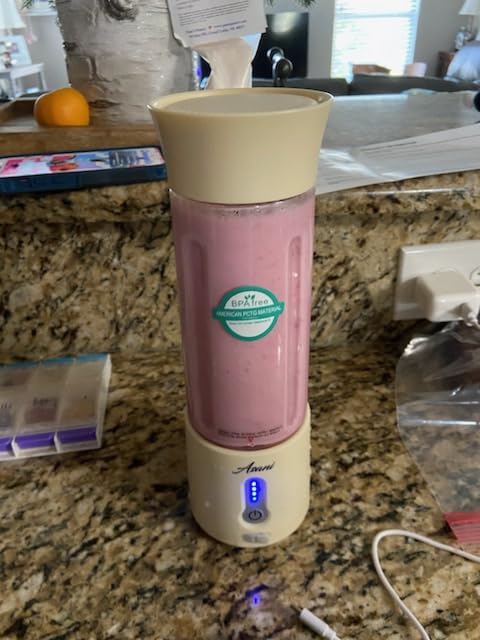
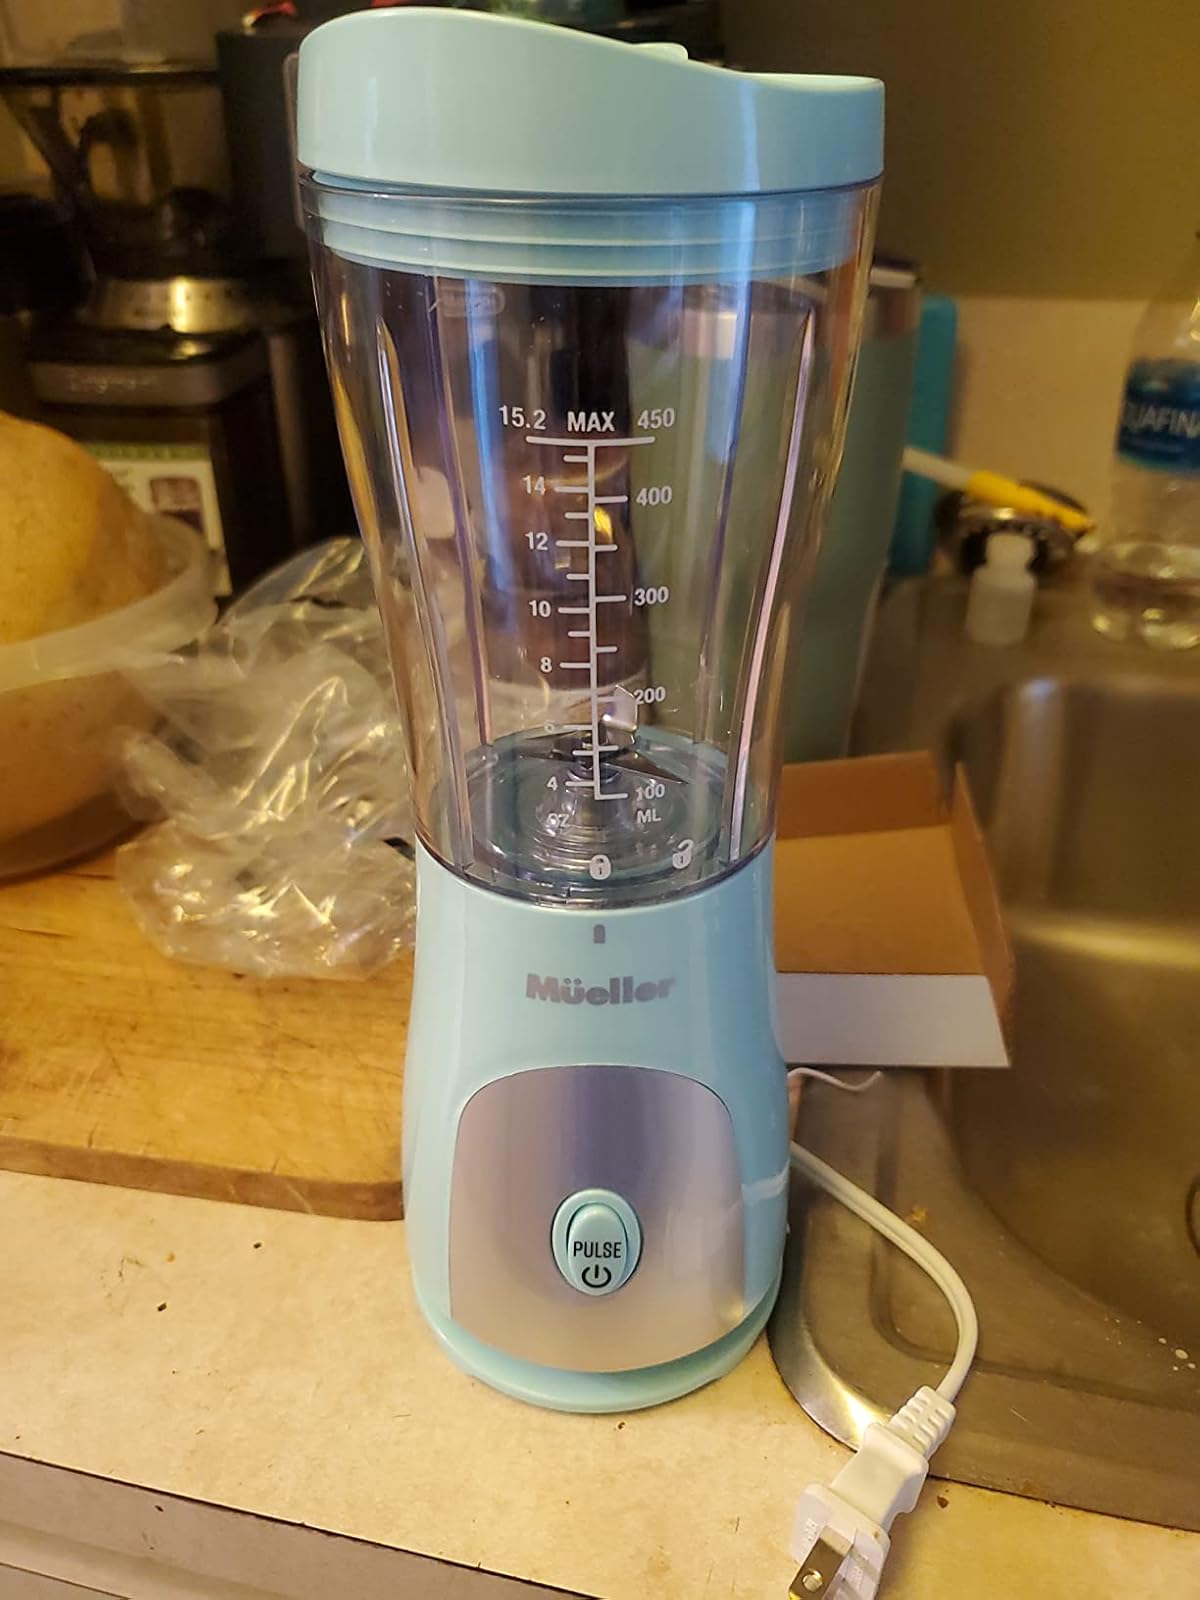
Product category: items_blender
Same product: no